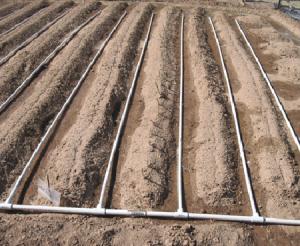
Mabomba haya yaliyounganishwa yanaonyesha mtindo mpya wa ukulima ambayo yanatumia mabomba katika unyunyiziaji wa maji ambayo inasaidia kufikisha maji katika sehemu ambazo hazina maji ya kutosha kwa upanzi wa mimea.